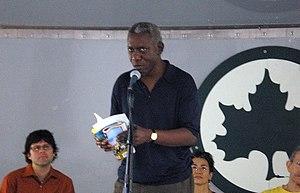
Cette page répertorie des poètes ayant écrit en langue anglaise :
James William Brown, Jr., connu sous le nom de Yusef Komunyakaa, né le 29 avril 1947 à Bogalusa en Louisiane, est un poète, essayiste et professeur d'université américain, lauréat du prix Pulitzer de poésie en 1994, son oeuvre est inspiré par le Jazz, le Blues, la guerre du Viet-Nam et la condition des Afro-Américains du Sud.